Queen Isabella Association

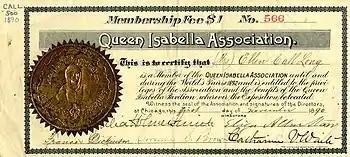
Queen Isabella Association membership certificate for Ellen Call Long

The Queen Isabella Association was formed to raise funds to provide a statue of Queen Isabella of Spain on the site of the 1893 World's Columbian Exposition in Chicago, Illinois. The group's additional purpose was to advance the cause of women's suffrage and equal rights.